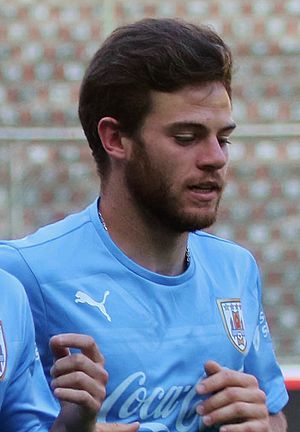
Nahitan Nández
Nahitan Michel Nández Acosta, er en uruguayansk fodboldspiller, der spiller for Boca Juniors i den argentinske liga.